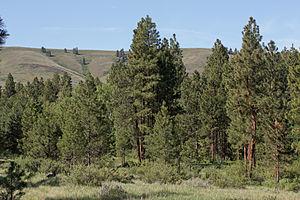
L'État de San Luis Potosí est un État du Mexique situé au centre-nord du Mexique. Entouré par les États de Jalisco, État de Guanajuato, Querétaro de Arteaga, Hidalgo, Veracruz, Tamaulipas, Nuevo León, État de Coahuila et État de Zacatecas.
Le Jalisco, officiellement État libre et souverain de Jalisco est un État du Mexique en bordure de l'océan Pacifique. Sa capitale est Guadalajara. Sa population était en 2015 d'environ 7,85 millions d'habitants. Le Jalisco est un État très dynamique grâce à ses activités économiques, commerciales et culturelles. Dans certains quartiers de Guadalajara, le niveau de vie est comparable à celui de l'Espagne ou de l'Italie, mais ce niveau de vie n'est pas représentatif de l'ensemble de l'État.
Le Guanajuato est un État du Mexique situé sur le plateau central. Guanajato est aussi le nom de la capitale et ville principale de l'État.
L'État de Tamaulipas est un État situé au nord du Mexique, à la frontière avec les États-Unis. Il est entouré par l'État de Nuevo León à l'ouest, le golfe du Mexique à l'est, San Luis Potosí et Veracruz au sud. Sa capitale est Ciudad Victoria.